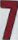
Number: 7